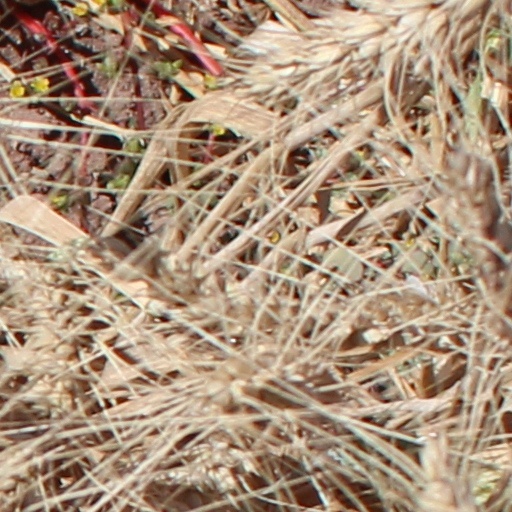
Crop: wheat